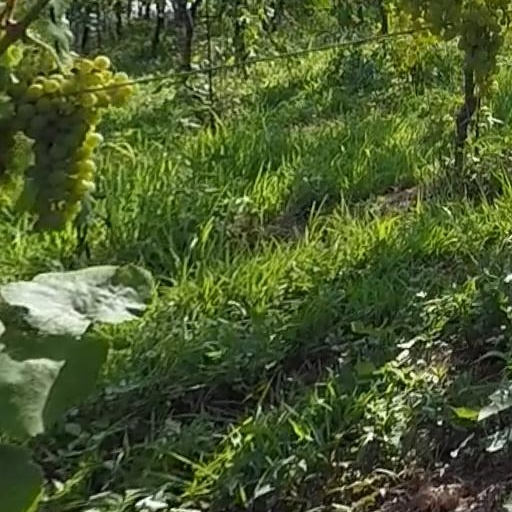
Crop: grape